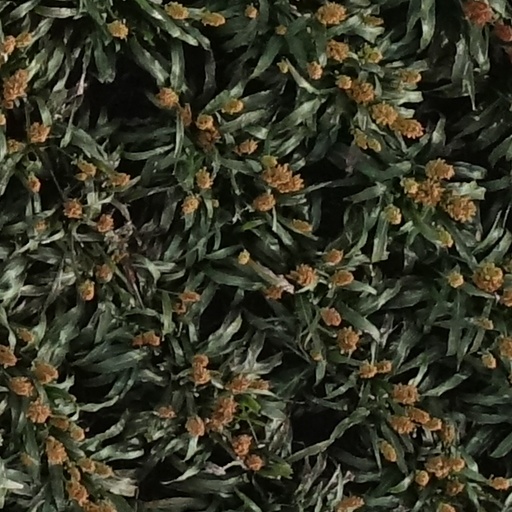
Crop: sorghum